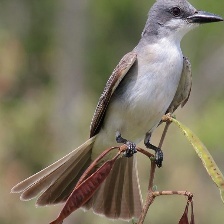
Species: GRAY KINGBIRD
Scientific name: TYRANNUS DOMINICENSIS